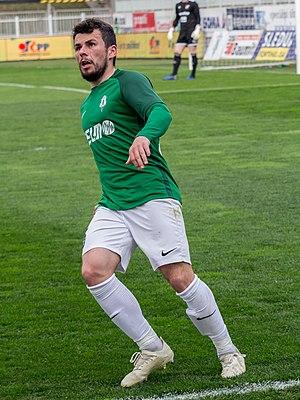
Vladimir Jovović, né le 26 octobre 1994 à Nikšić en Yougoslavie, aujourd'hui au Monténégro, est un footballeur international monténégrin, qui évolue au poste de milieu offensif.